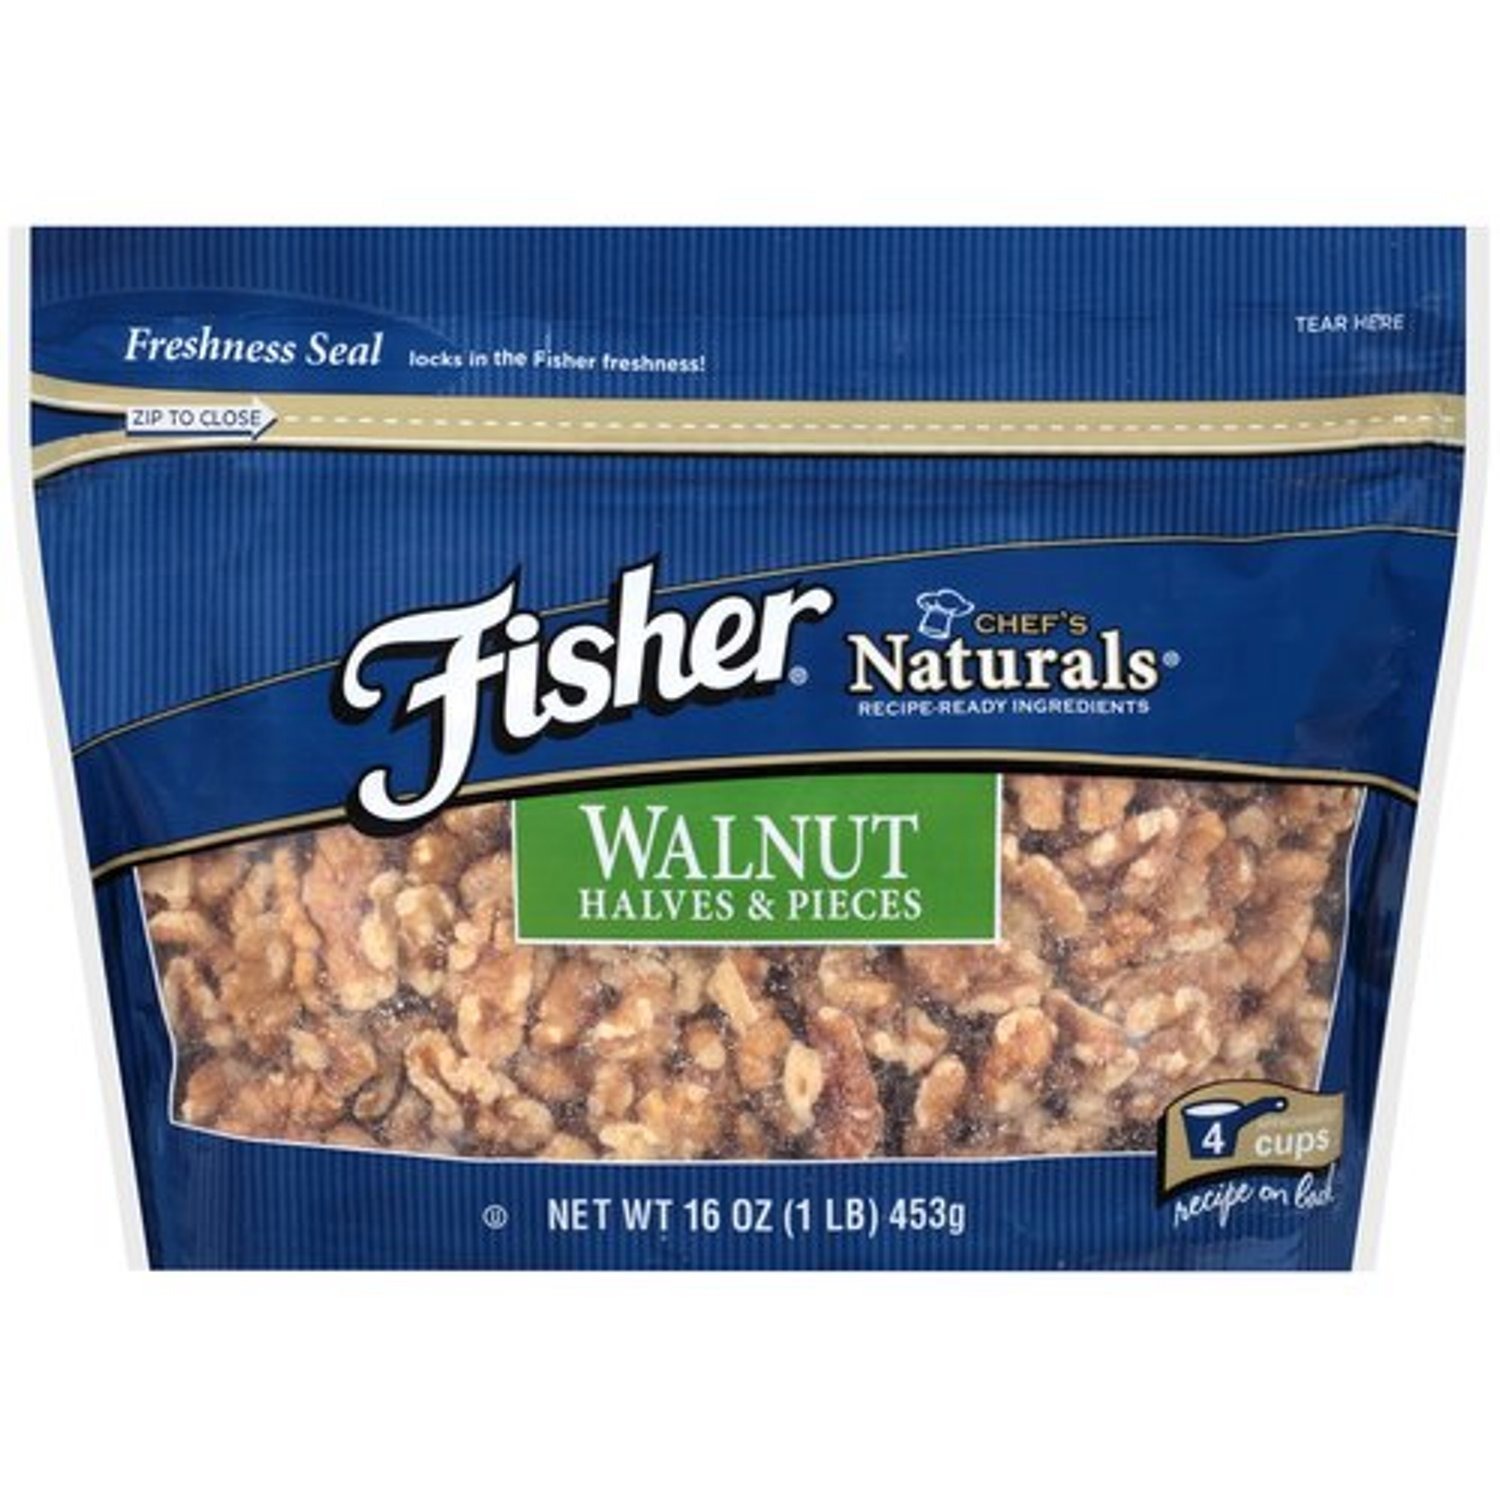
Item Name: Fisher Naturals Walnut Halves & Pieces 16 Oz (Pack of 3)
Value: 48.0
Unit: Ounce

Price: 10.12